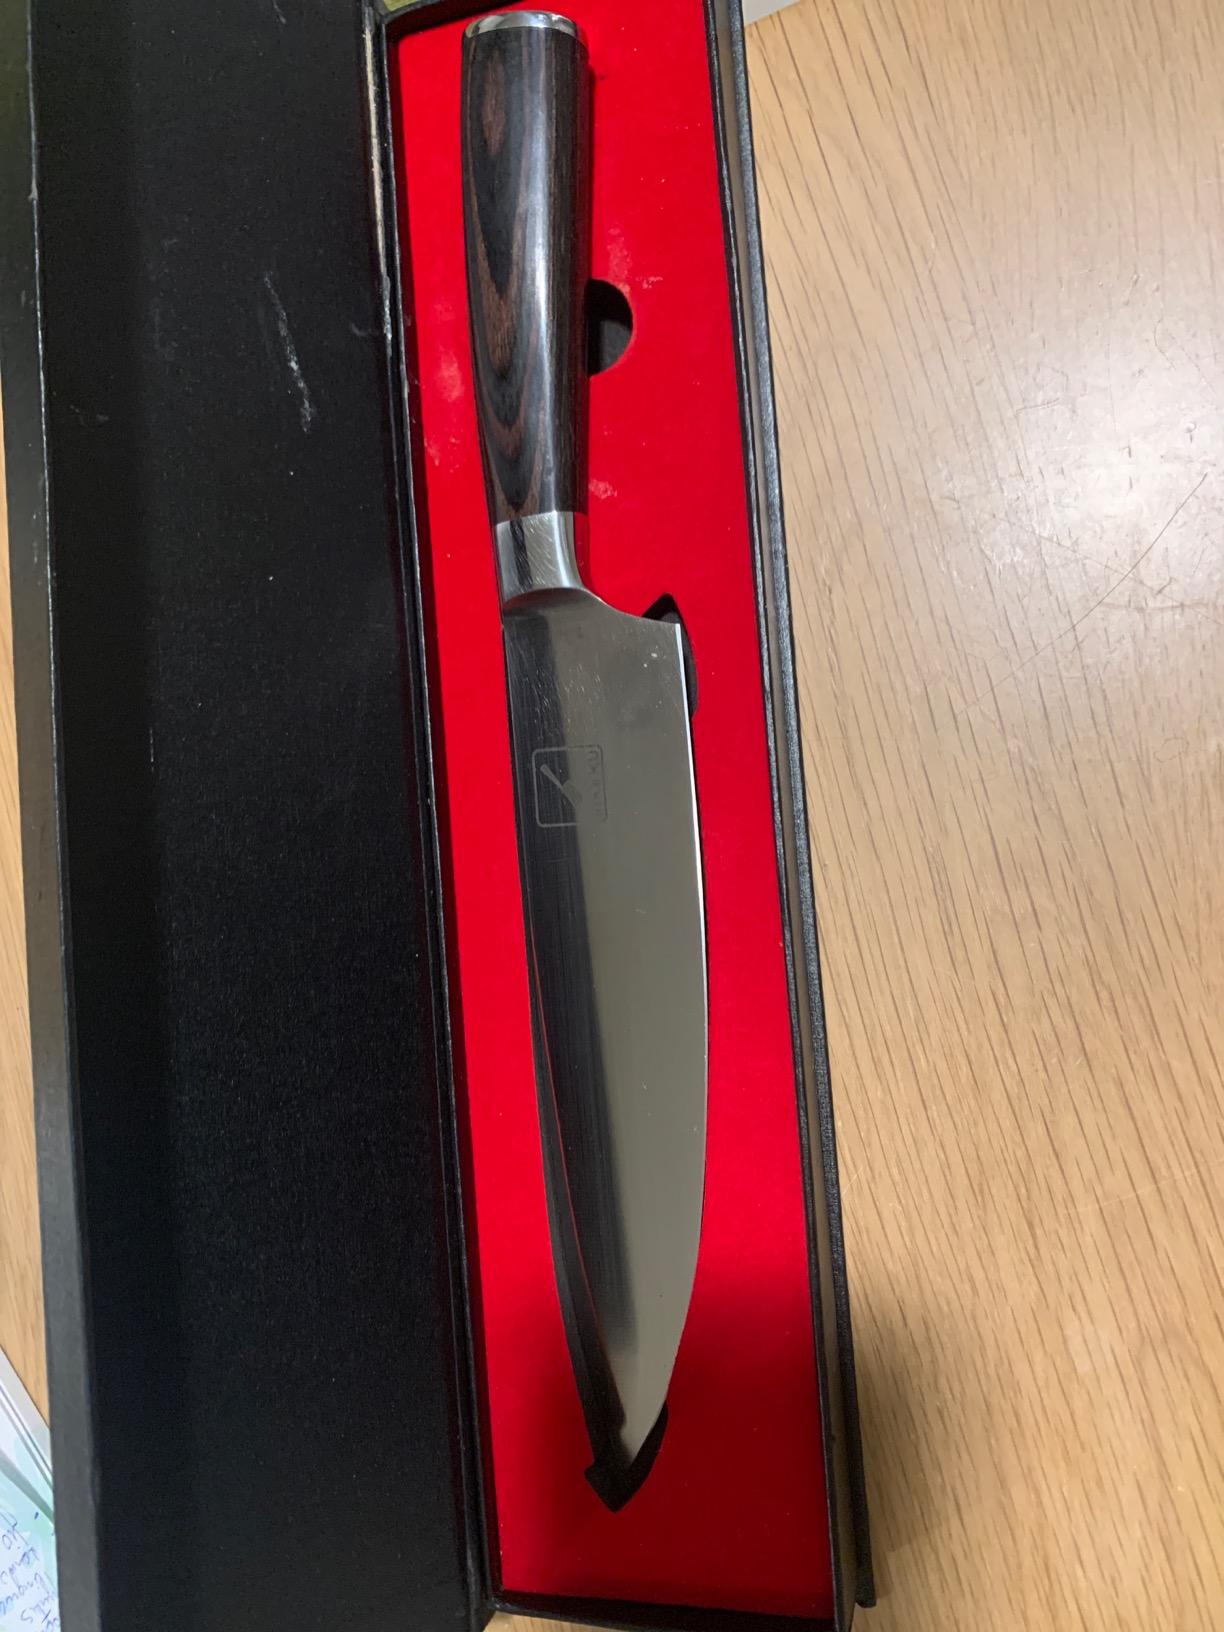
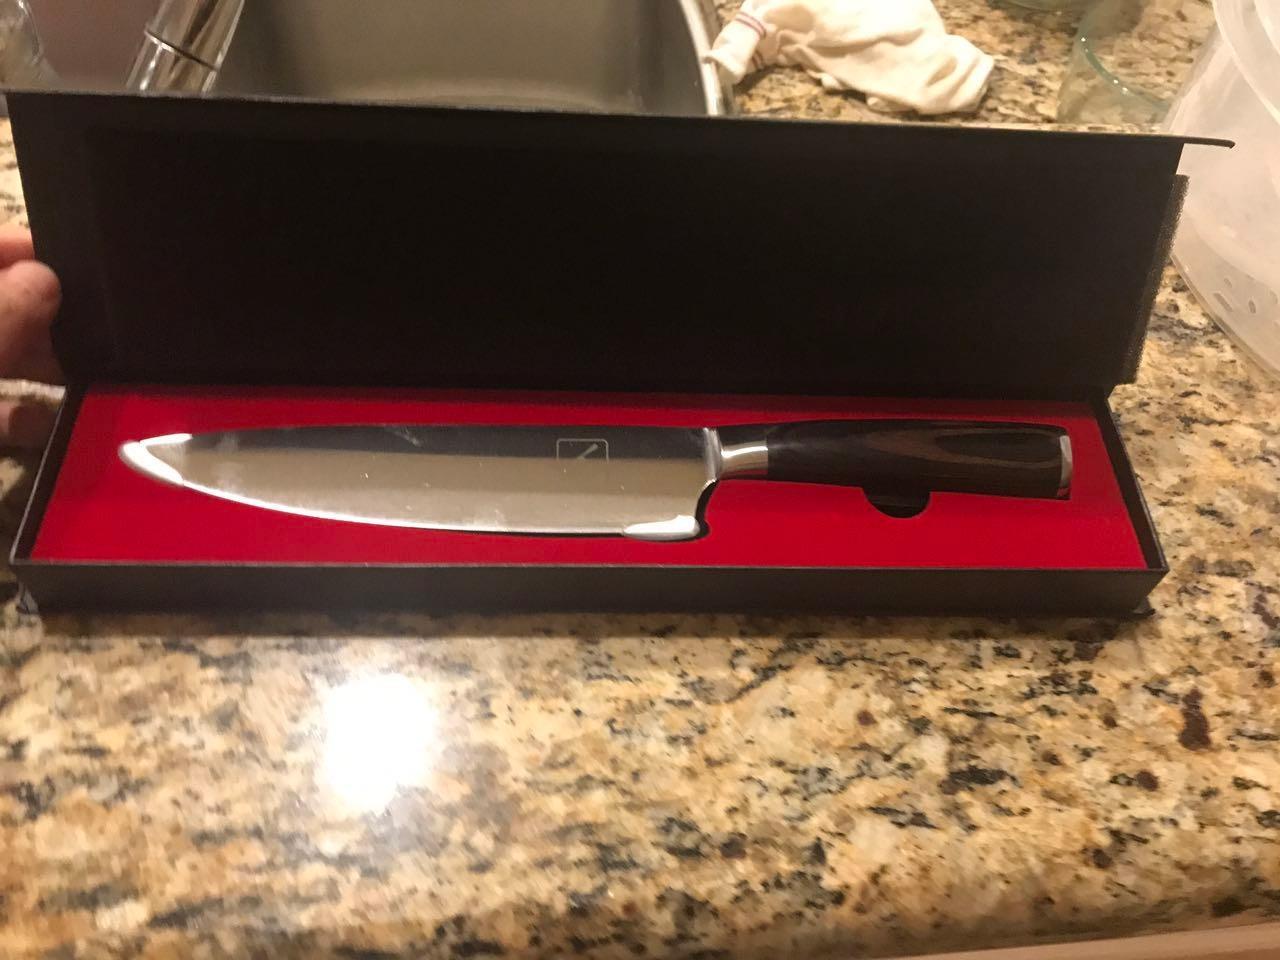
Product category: items_knife
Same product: yes